Great White Fleet

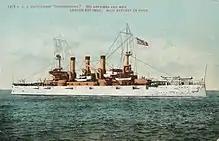
Flagship : one of a set of commemorative postcards of the ships of the Great White Fleet

United States President Theodore Roosevelt dispatched 16 U.S. Navy battleships of the Atlantic Fleet on a worldwide voyage of circumnavigation from 16 December 1907 to 22 February 1909. The hulls were painted white, the Navy's peacetime color scheme, and decorated with gilded scrollwork with a red, white, and blue banner on their bows. The superstructures were painted buff. These ships later came to be known as the Great White Fleet.